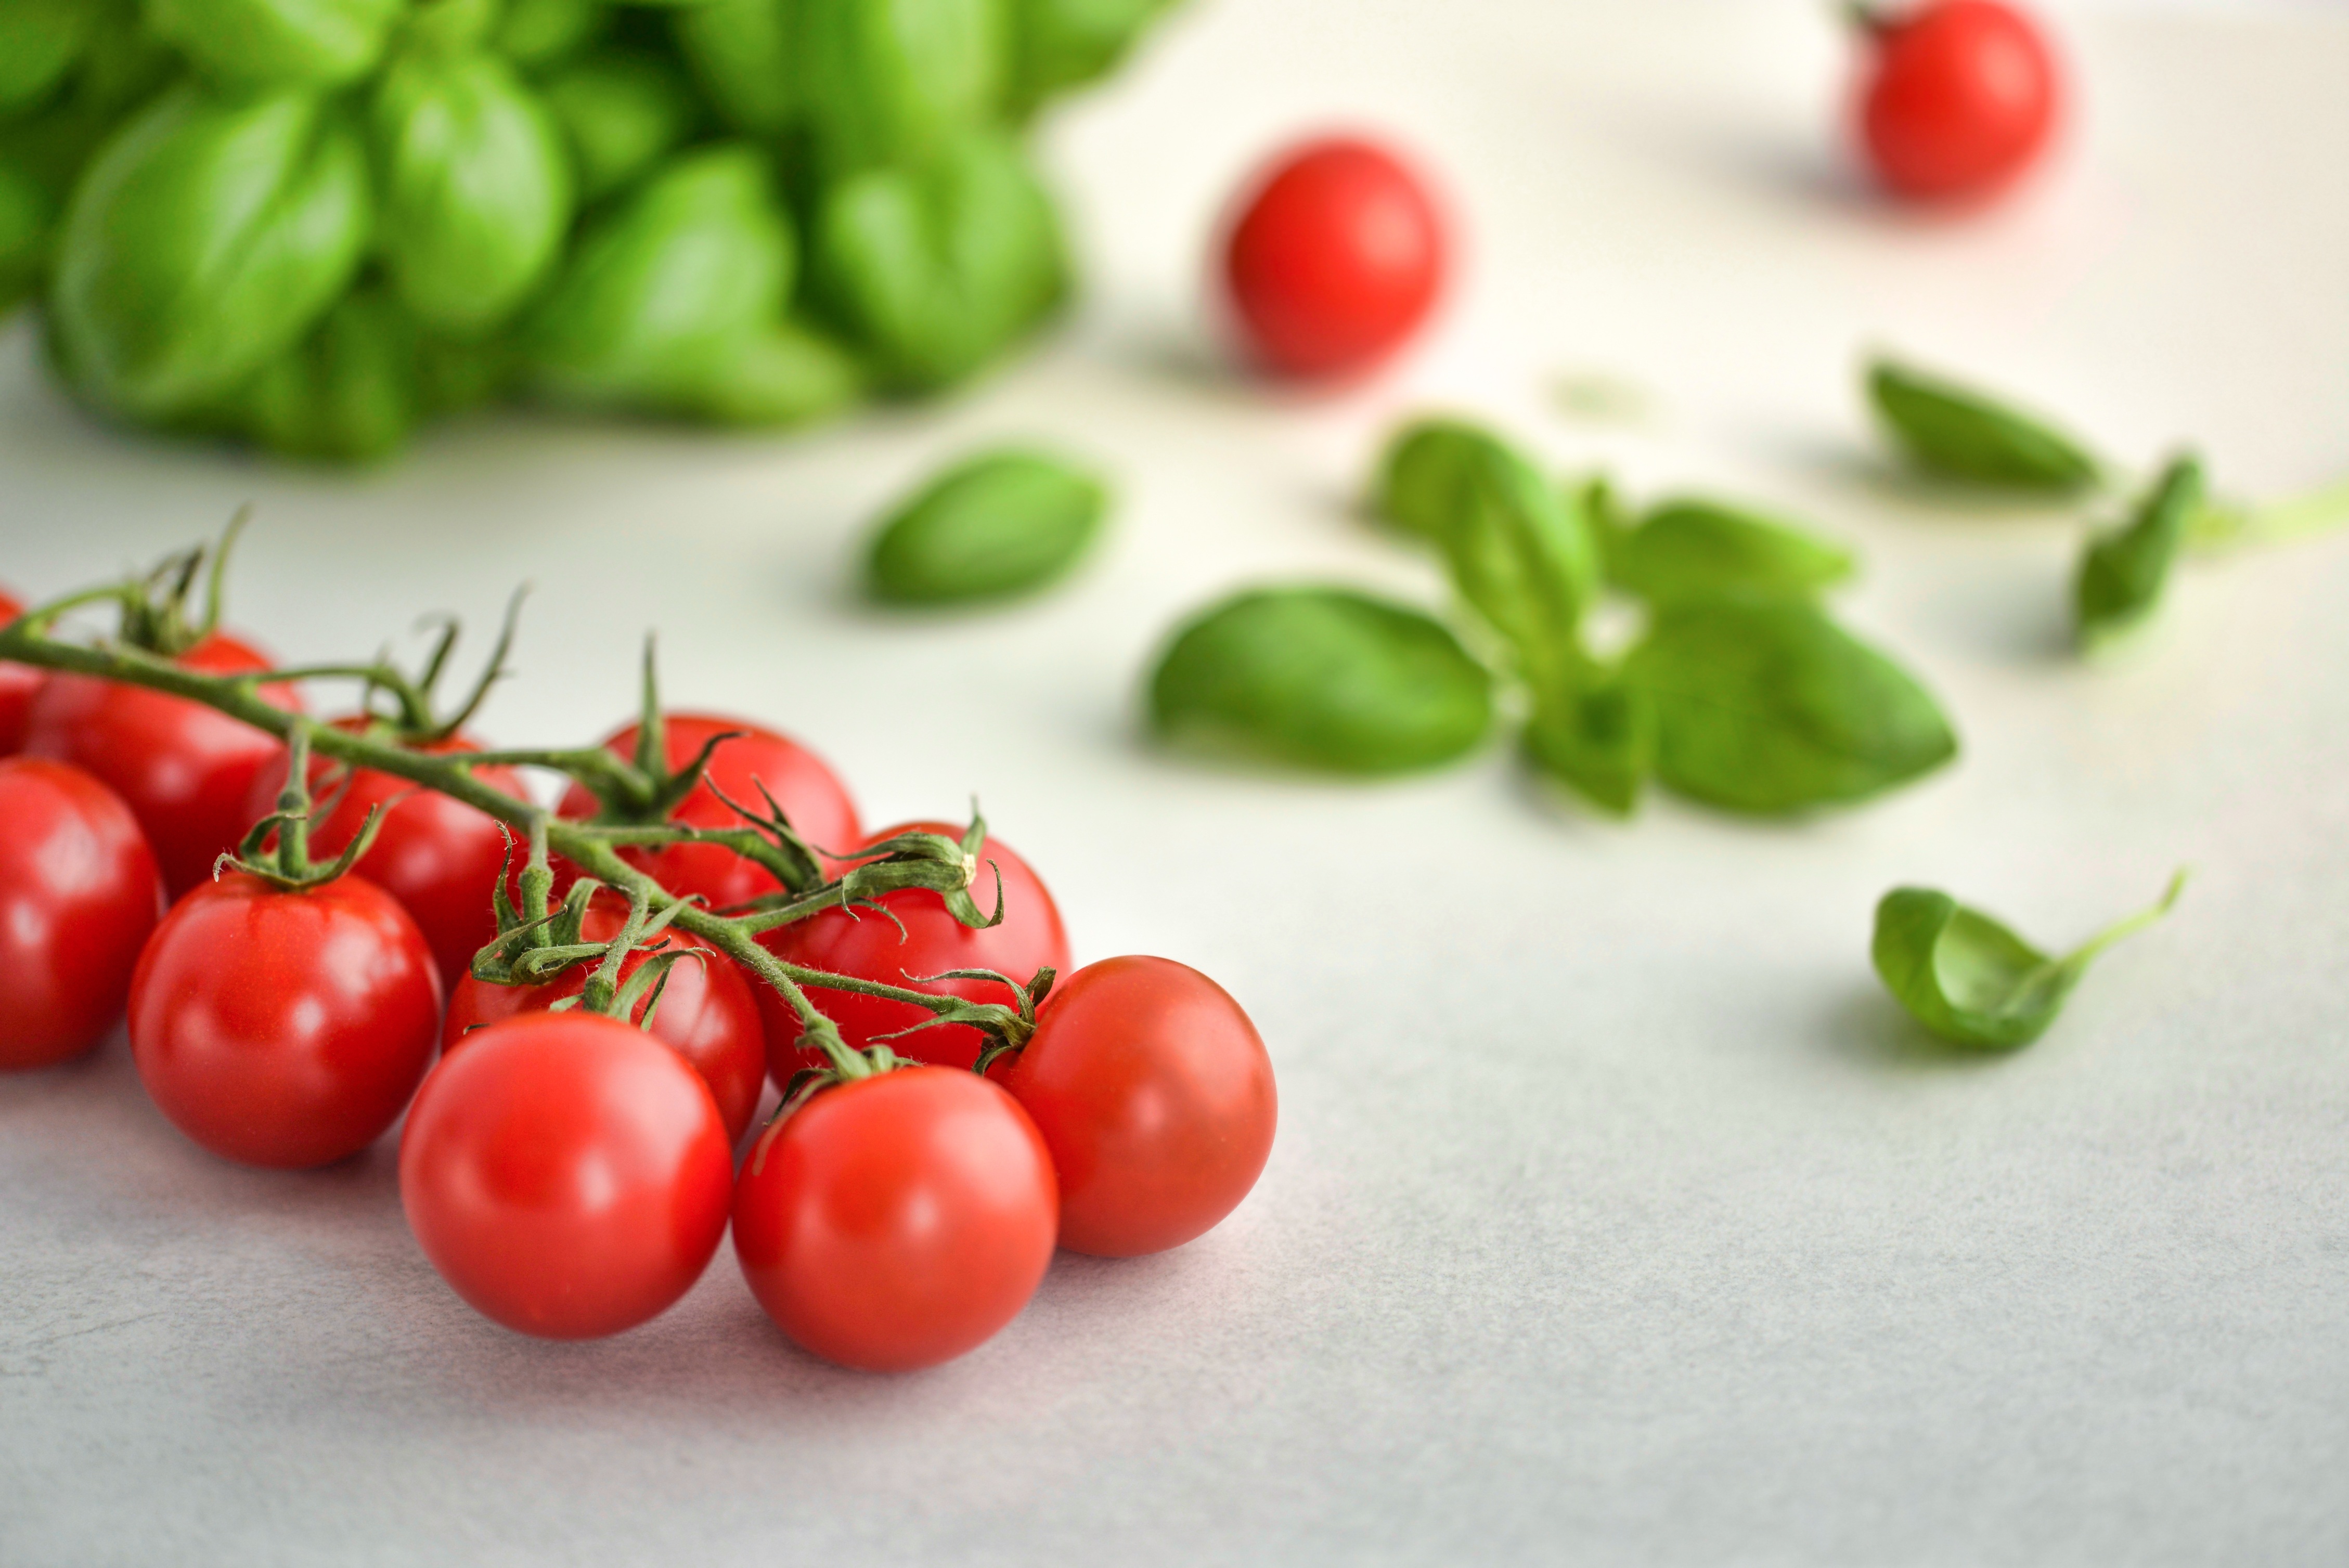
tomatoes, basil, food, tomato, italian, fresh, vegetable, healthy, red, vegetarian, ingredient, green, diet, organic, raw, vegan, leaf, nutrition, natural, meal, freshness, vitamin, natural foods, fruit, produce, local food, potato and tomato genus, vegetarian food, diet food, superfood, leaf vegetable, bush tomato